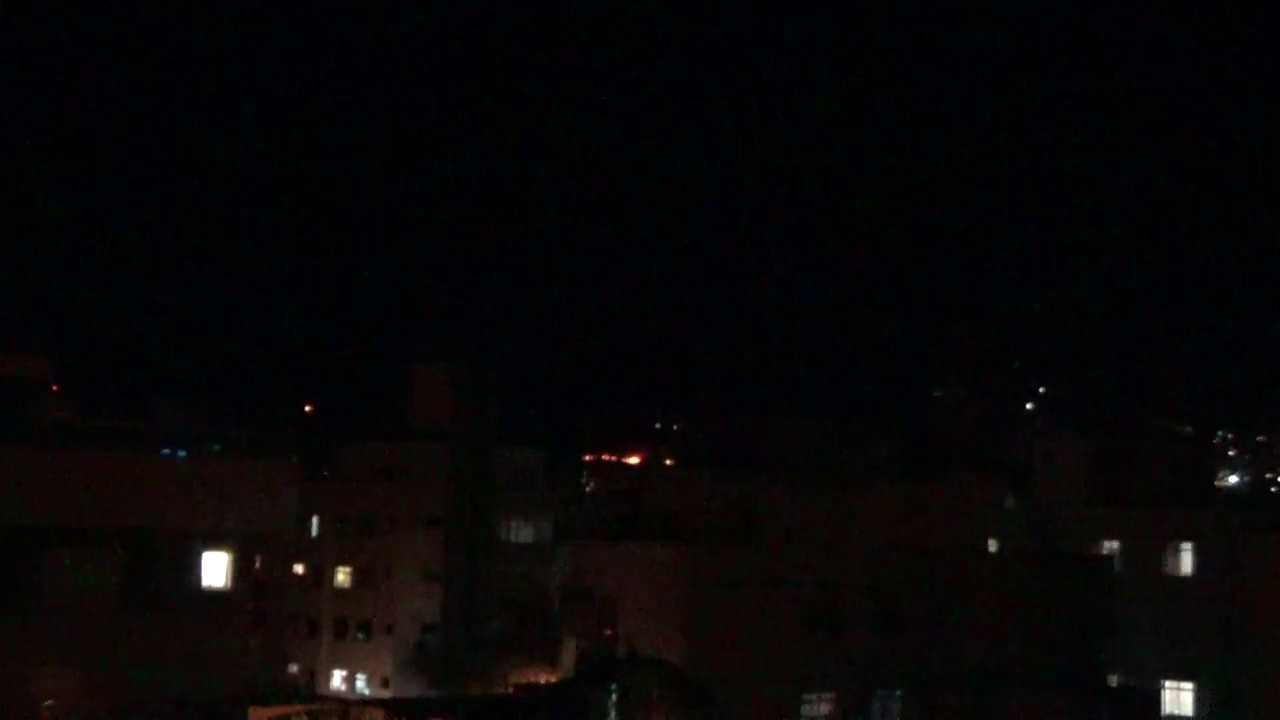
Fire: yes
Smoke: no